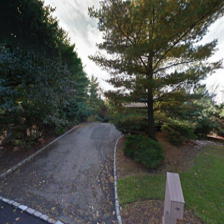
Label: streetView